John Escreet

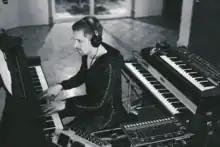
John Escreet in the studio in 2018

Escreet is widely celebrated as a highly original composer, and has received numerous composition grants and commissions over the years.